Wilhelm Crinius

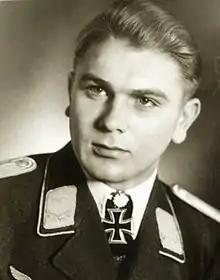
Crinius as a "Leutnant"

Wilhelm Crinius (2 December 1920 – 26 April 1997) was a Luftwaffe fighter ace during World War II. A flying ace or fighter ace is a military aviator credited with shooting down five or more enemy aircraft during aerial combat. Crinius is credited with 114 aerial victories claimed in approximately 400 combat missions. He recorded 100 victories over the Eastern Front. Of his 14 victories claimed over the Western Front, one was a four-engined bomber. On 23 September 1942, Crinius became the only German fighter pilot to be awarded the Knight's Cross of the Iron Cross and the Knight's Cross of the Iron Cross with Oak Leaves simultaneously.